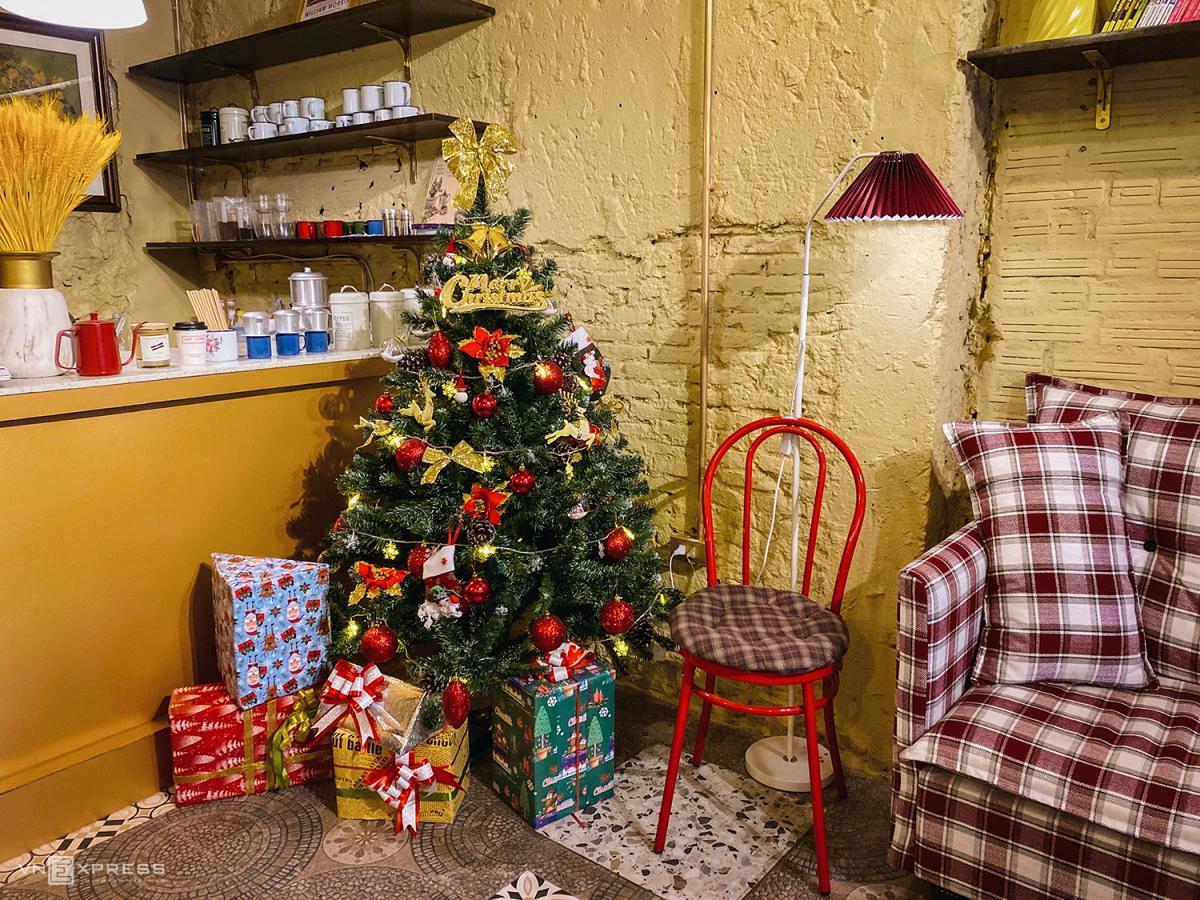
nhiều hộp quà khác nhau đang xuất hiện ở dưới chân của cây thông noel